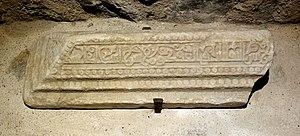
Saint-André est une commune française, située dans le département des Pyrénées-Orientales en région Occitanie. Ses habitants sont appelés les Andréens ou Andreuencs.